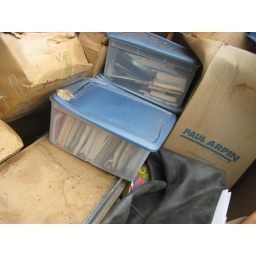
some books were in plastic containers